Child labour

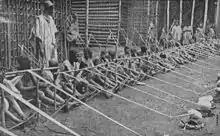
Child labour in the former German colony of Kamerun, 1919

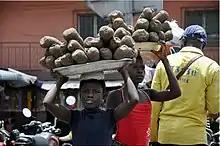
Young street vendors in Benin

The ILO suggests that poverty is the greatest single cause behind child labour. For impoverished households, income from a child's work is usually crucial for his or her own survival or for that of the household. Income from working children, even if small, may be between 25 and 40% of the household income. Other scholars such as Harsch on African child labour, and Edmonds and Pavcnik on global child labour have reached the same conclusion.